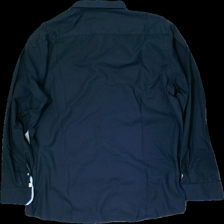
View: back
Type: Shirt
Category: Men
Brand: Not in the list
Brand text on label: jacks
Colors: Blue
Material: 54% cotton 46% poly
Cut: Regular
Size: XL
Season: All
Stains: Minor
Price range: 50-100
Recommended usage: Reuse
Comment: dragen tråd